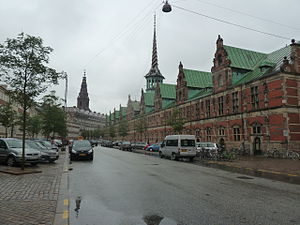
Slotsholmsgade
Slotsholmsgade med Børsen til højre.
Slotsholmsgade er en gade på Slotsholmen i Indre By i København. Gaden forbinder Christiansborg Slotsplads med Christians Brygge. Flere af regeringens ministerier ligger i Slotsholmsgade.